Tripura Medical College & Dr. B.R. Ambedkar Memorial Teaching Hospital

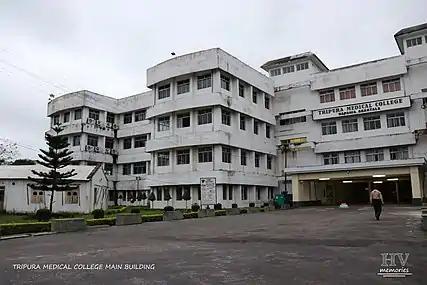
Main Building

Tripura Medical College & Dr. B.R. Ambedkar Memorial Teaching Hospital or TMC is a Government Medical College (run by a governmental society, SFTMC: Society For TMC). The society was formed by Tripura government. TMC is located in the capital town of Tripura, Agartala, India. The college operates the hospital known as Dr. B. R. Ambedkar Memorial Teaching Hospital (previously district hospital.) within the campus. The campus is located at Hapania under Bishalgarh sub-division of west Tripura district.